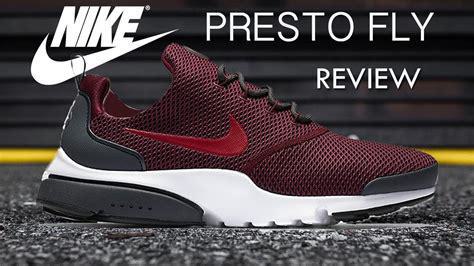
Brand: Nike
Model: Presto Fly